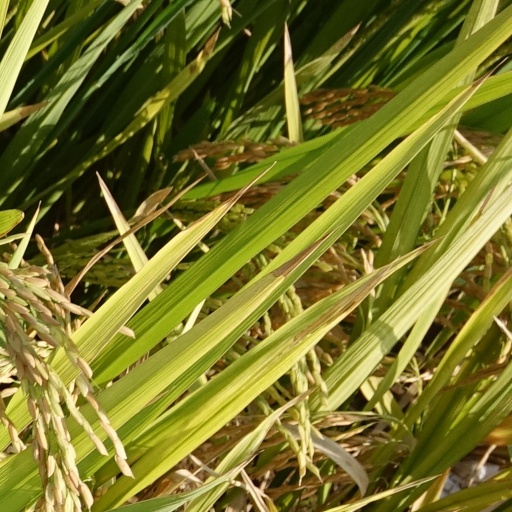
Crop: rice